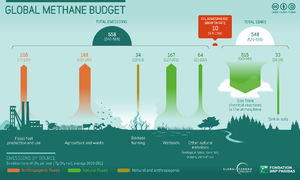
Schéma présentant les principales source de méthane, réalisé à l'occasion du premier rapport mondial faisant le point sur les émissions globales de méthane, traduit en Français et publié par science et vie en licence cc-by-sa
Le méthane est un composé chimique de formule chimique CH₄, découvert et isolé par Alessandro Volta entre 1776 et 1778. C'est l'hydrocarbure le plus simple, et le premier terme de la famille des alcanes.